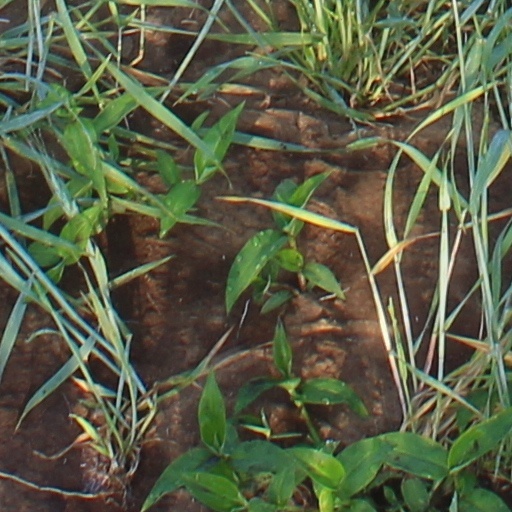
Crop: wheat